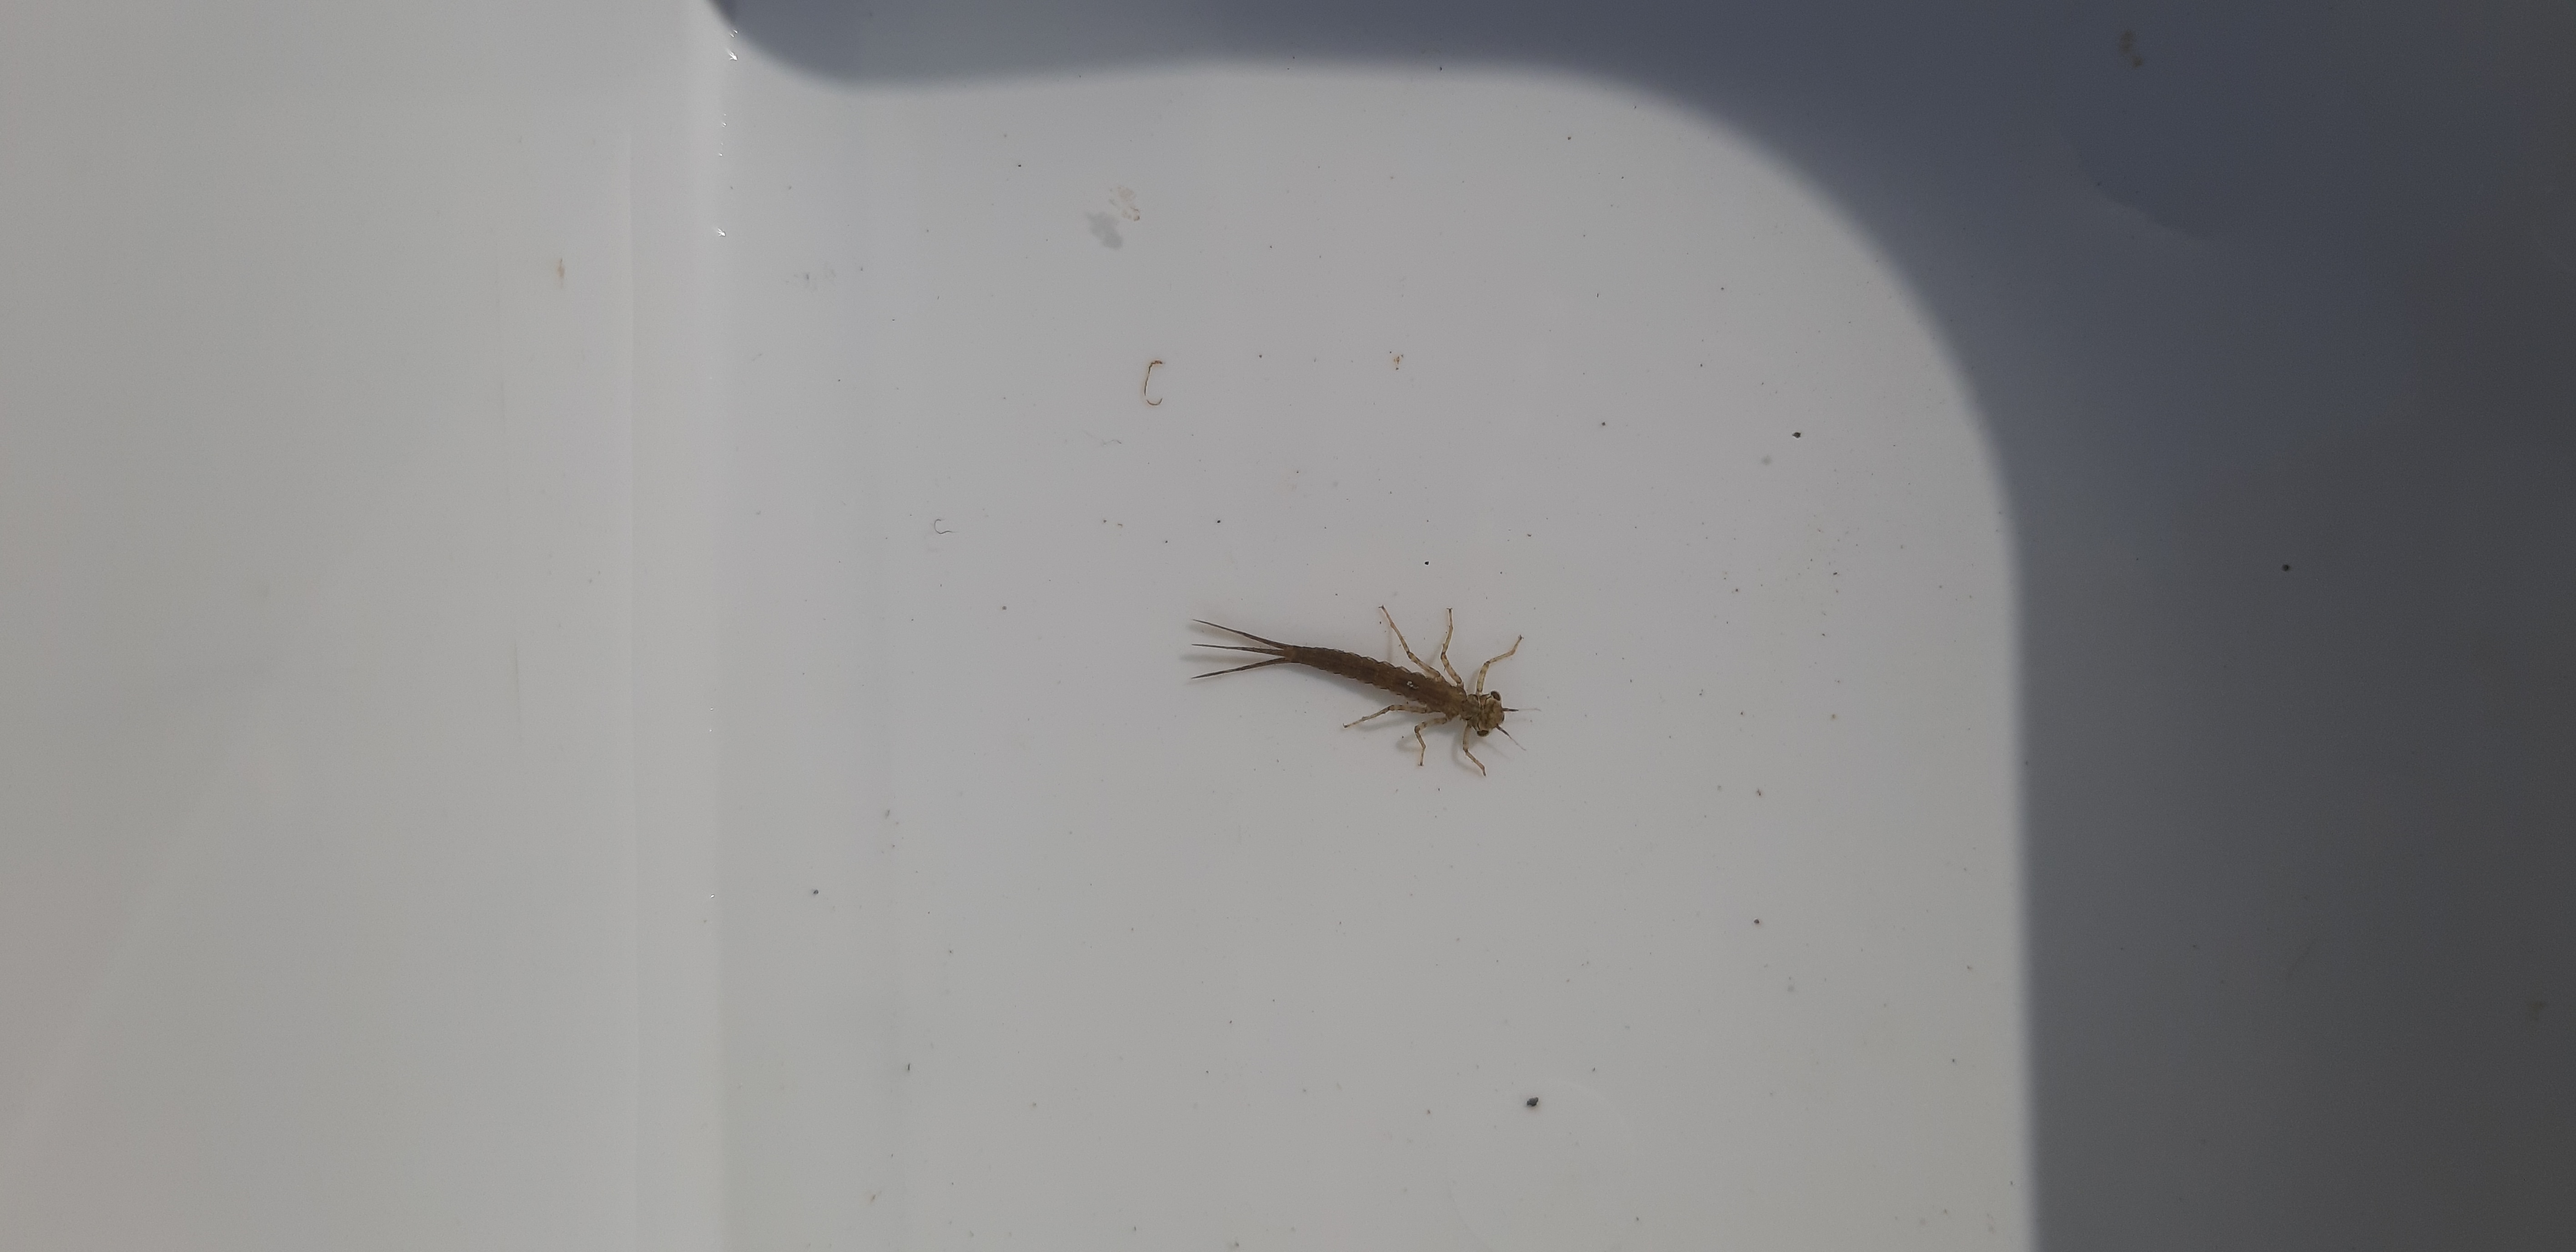
Macroinvertebrate group: damselflies